Publication of Domesday Book

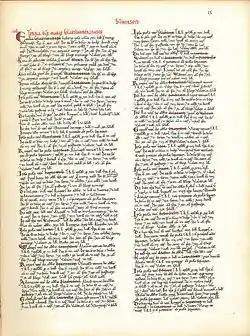
A page from the photozincographic edition of Domesday Book for "Somersetshire" (published in 1862), showing entries for some of the landholdings of Glastonbury Abbey

The circulation of Farley's edition was too limited to expand significantly public access to the Domesday Book. That was to take place only in 1861, with the production of the first photozincographic facsimile edition of Domesday.